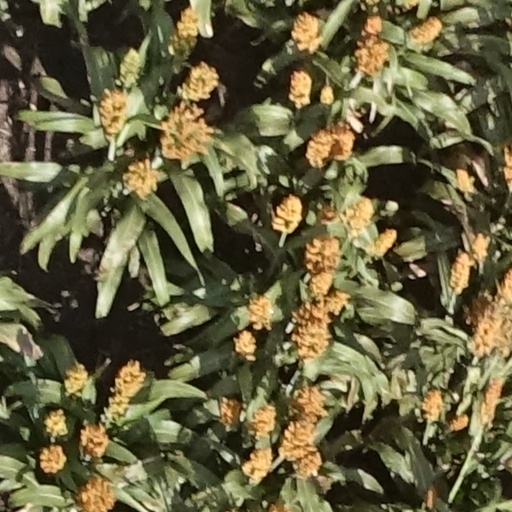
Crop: sorghum